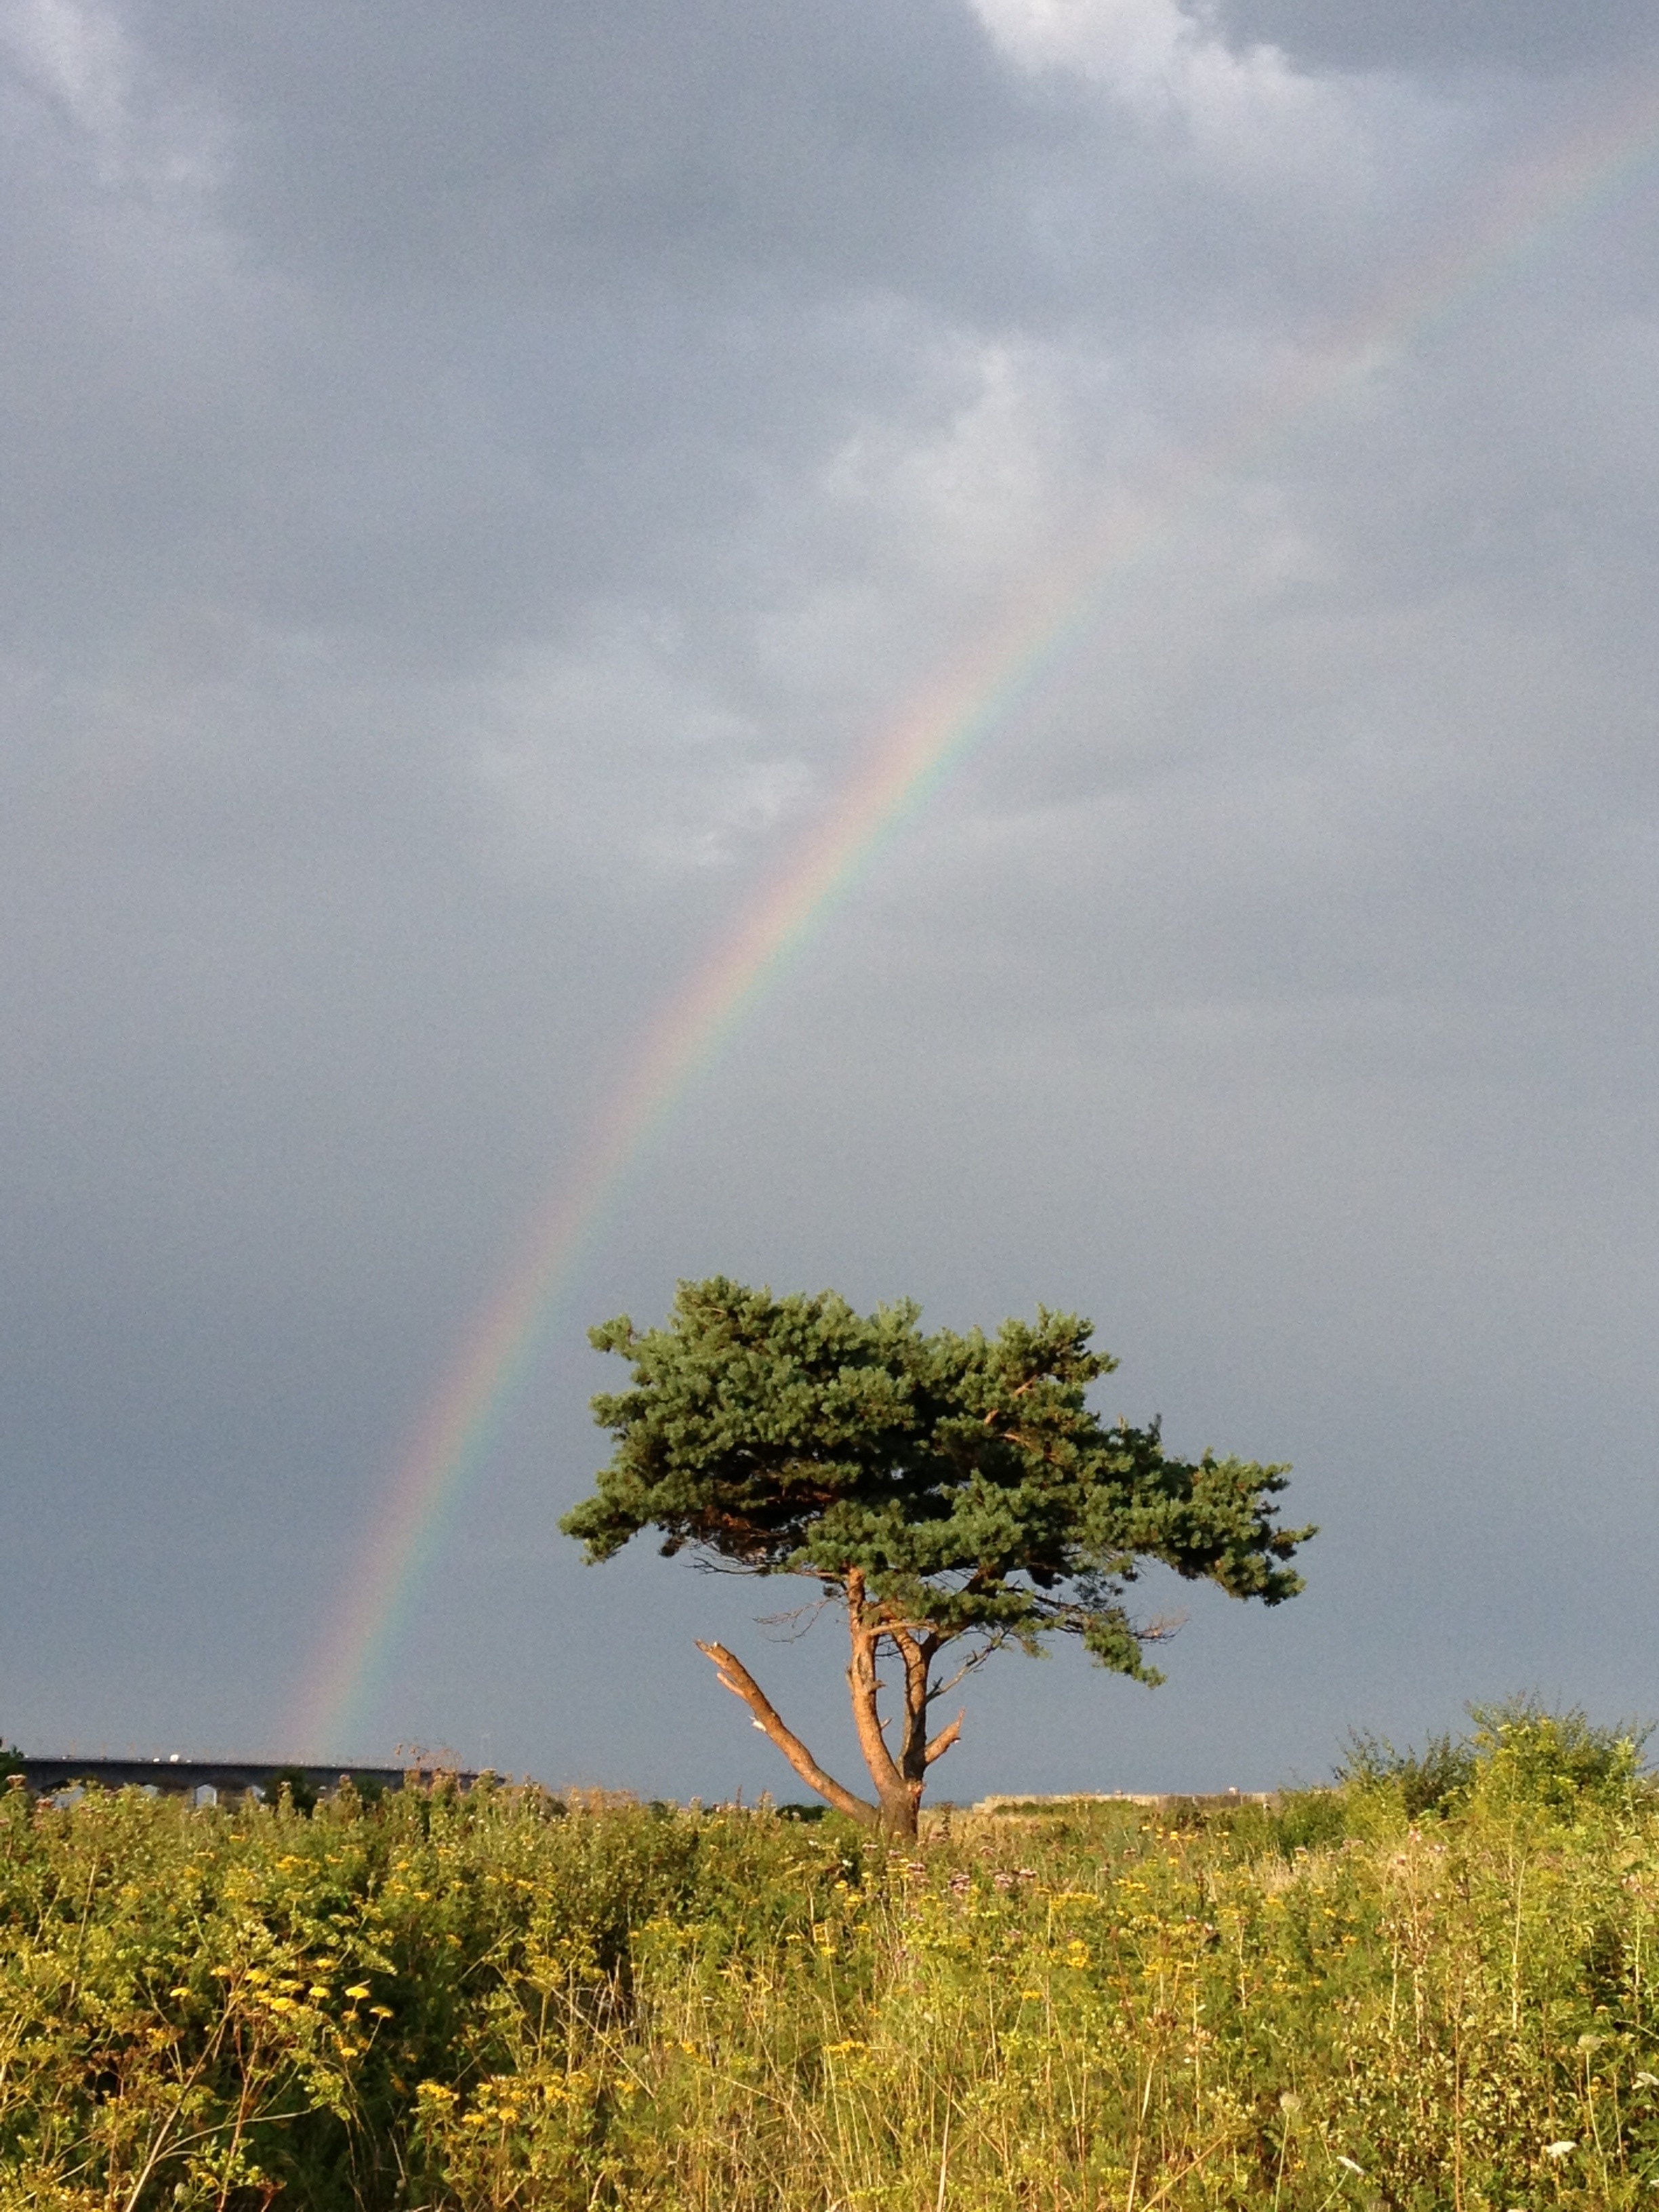
landscape, tree, nature, grass, horizon, light, cloud, sky, field, meadow, prairie, sunlight, rain, hill, wind, weather, storm, savanna, plain, clouds, rainbow, grassland, rural area, meteorological phenomenon, atmospheric phenomenon, atmosphere of earth